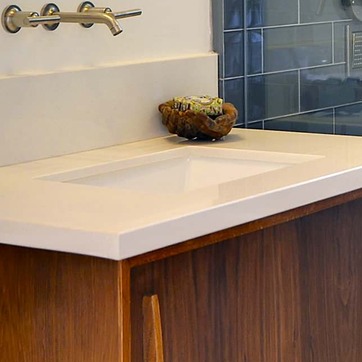
Material: ceramic